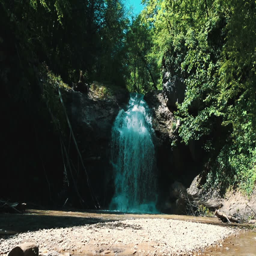
waterfall in forest on a sunny day